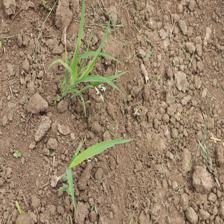
Label: Sorghum